Sony Music Publishing

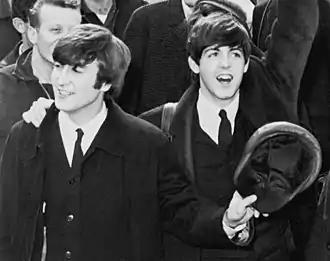
John Lennon and Paul McCartney attempted to purchase a controlling interest in Northern Songs in 1969.

ATV acquired Northern Songs, publisher of the Lennon–McCartney song catalogue, in 1969. The catalog featured almost every song written by John Lennon and Paul McCartney. Northern Songs was co-owned by Lennon, McCartney, Brian Epstein and Dick James, who owned a controlling interest. In 1969, James offered to sell his shares to ATV. Lennon and McCartney then attempted to gain a controlling interest in the company. Their bid to gain control, part of a long and acrimonious fight, failed. The financial clout of Grade, their adversary in the bidding war, ensured that the songs written by the two Beatles passed into the control of ATV.